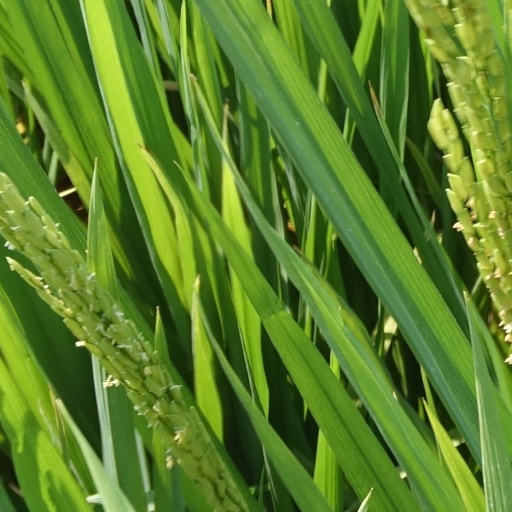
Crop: rice